French ironclad Surveillante

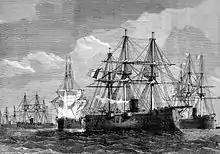
The French squadron of the East in front of Heligoland on 26 September 1870, "Surveillante" on the far right

"Surveillante" (Guardian) was ordered on 16 November 1860 from the Arsenal de Lorient, was laid down on 28 January 1861 and launched on 18 August 1864. She was commissioned for trials on 13 May 1867, completed that same month, but was not definitively commissioned until 21 October. "Surveillante" was assigned to the Ironclad Division of the Northern Squadron, based in Cherbourg, although she was placed in reserve on 28 April 1869.